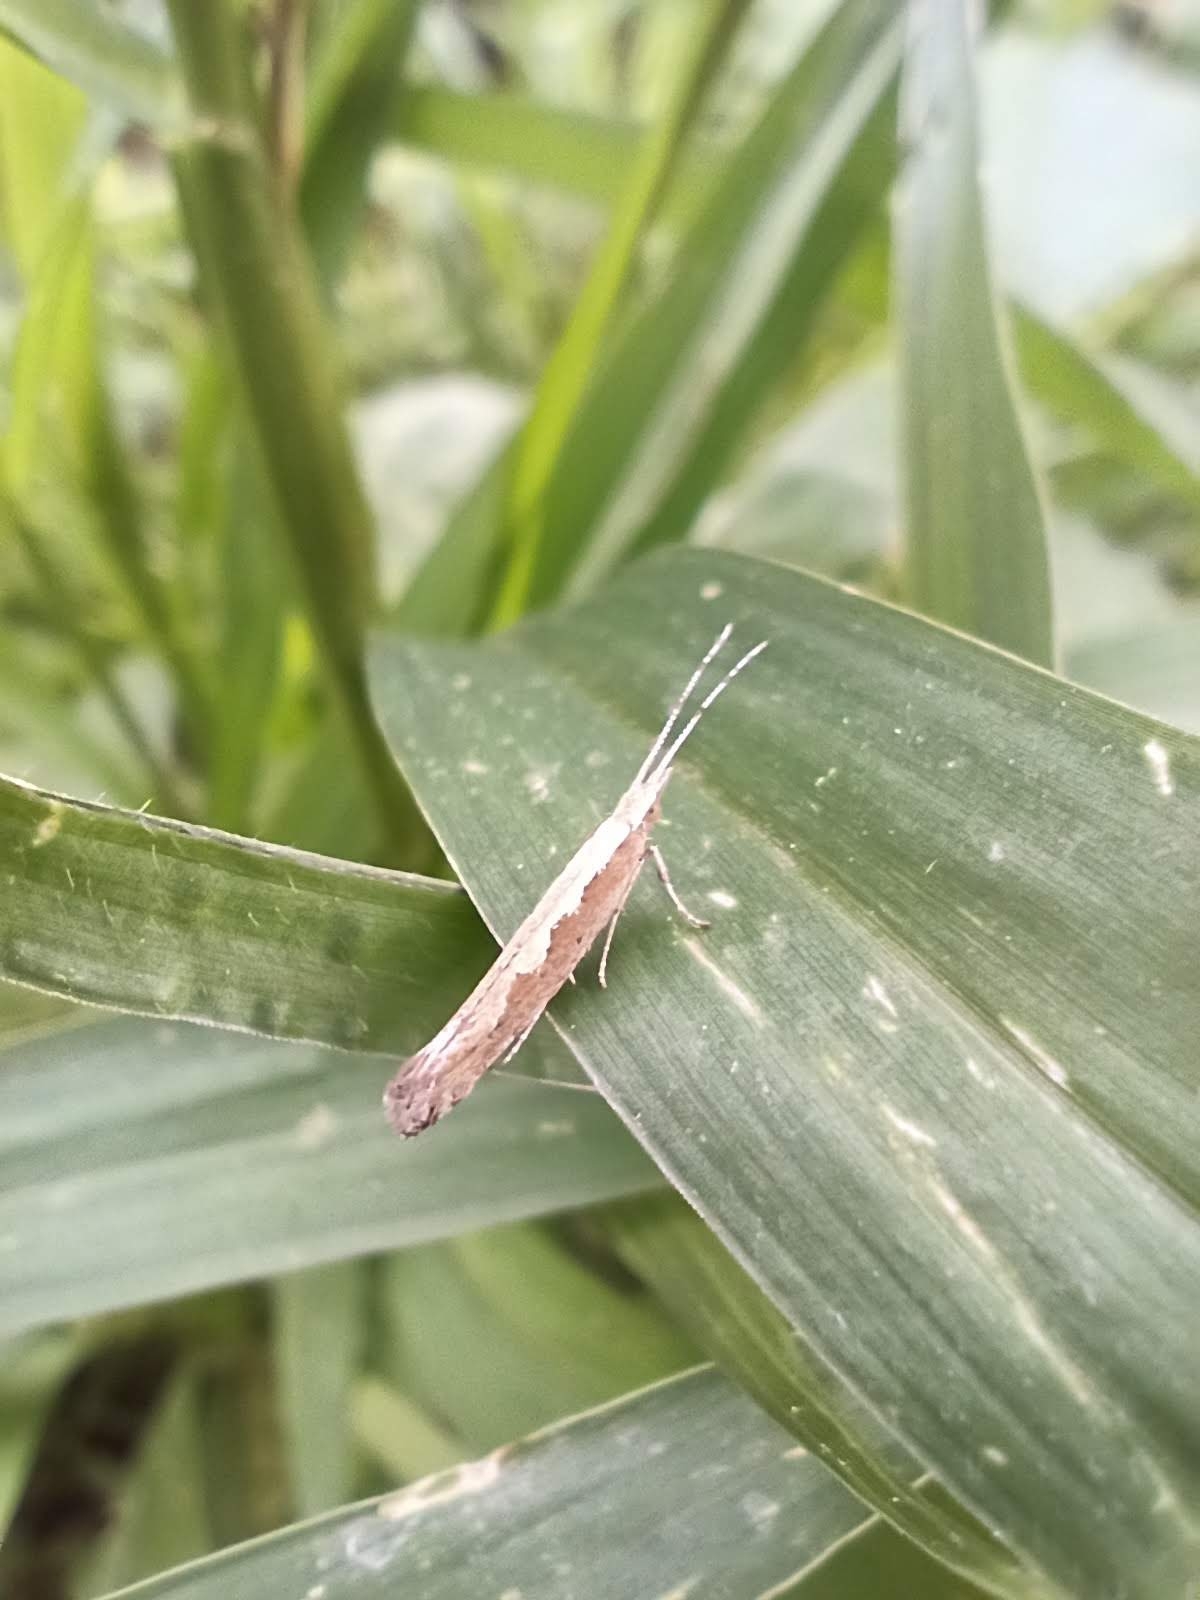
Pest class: diamondback_moth